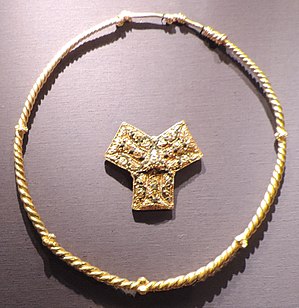
Hoenskatten
Halsring af guld og frankisk tredelt guldspænde.
Hoenskatten er et depotfund bestående af mønter og smykker fra vikingetiden, der blev fundet i Norge. Sammenlagt består fundet af omkring 2,5 kg og nogle sølvsmykker, og det er dermed et af de største skattefund, der er gjort i Norge.